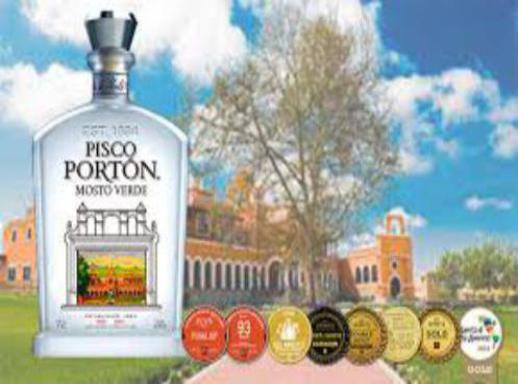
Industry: Food